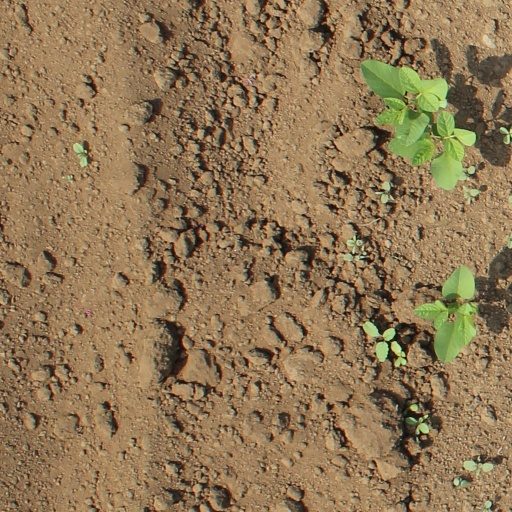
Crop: soybean